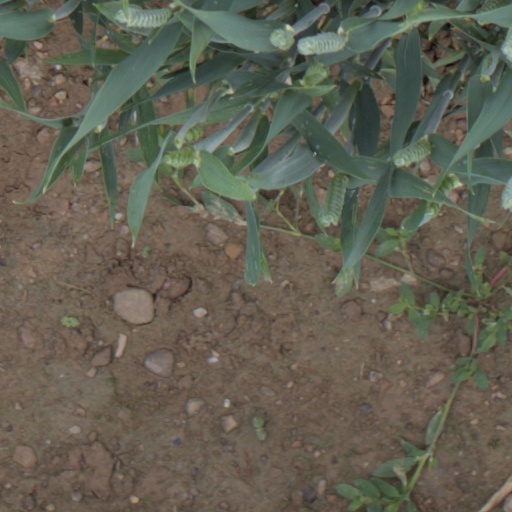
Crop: wheat